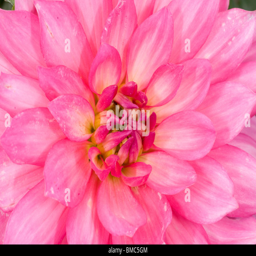
close - up of a pink dahlia flower